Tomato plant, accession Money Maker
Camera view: tilt-top (135 deg); turntable rotation: 30 degrees
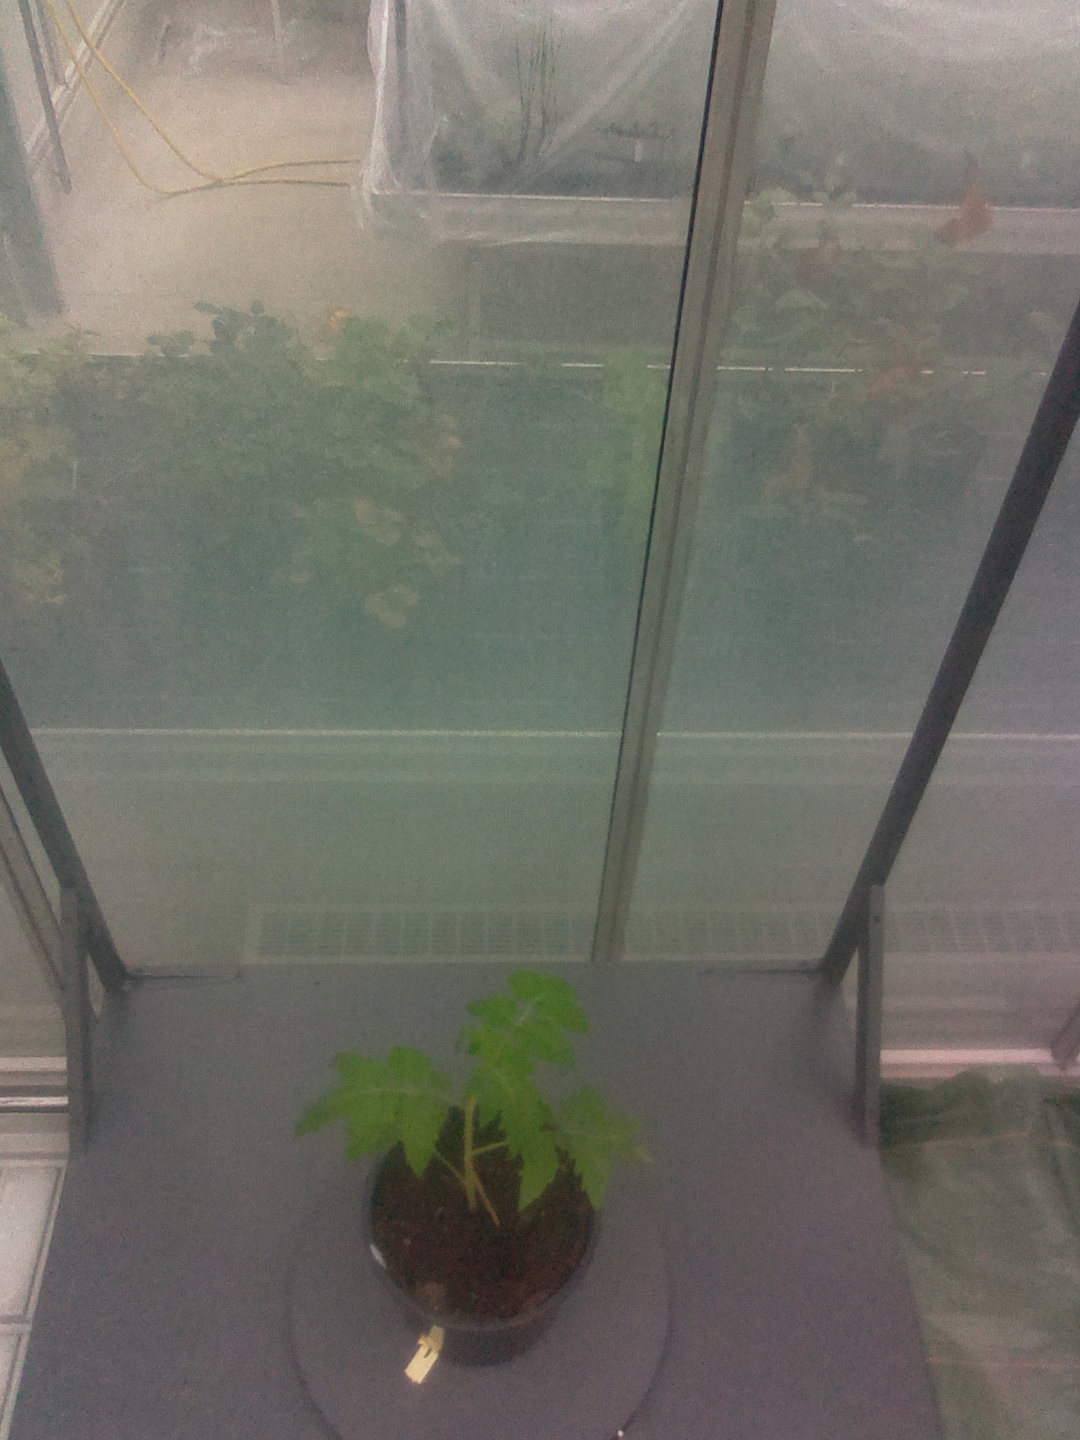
BBCH growth stage 13: 6 of true leaves visible